Jérémy Decerle

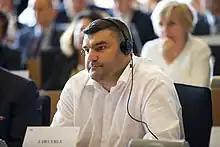

Jérémy Decerle (born 1 July 1984 in Saône-et-Loire) is a Charolais breeder, French politician and former trade unionist. He was president of the "Young Farmers" union from 2016 to 2019, before being elected Member of the European Parliament in 2019, on the list supported by Emmanuel Macron.